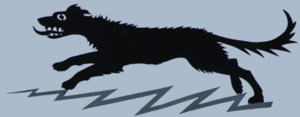
Bungay est une ville dans le district de East Suffolk du comté de Suffolk en Angleterre. Sa population est de 5 127 habitants.